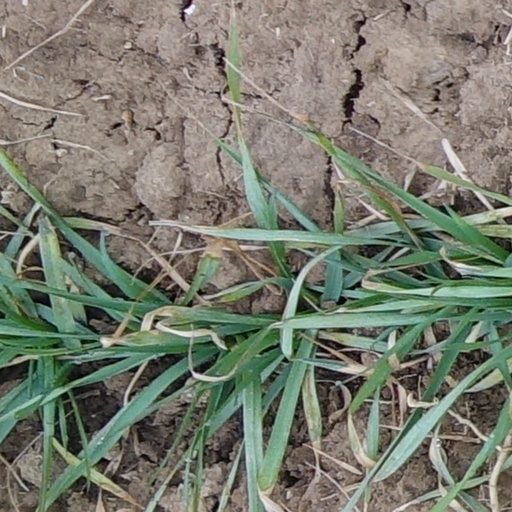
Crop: wheat